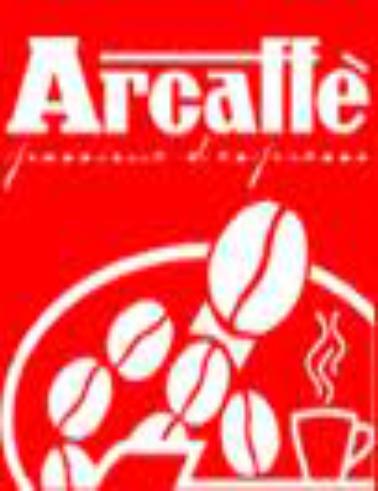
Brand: Arcaffe
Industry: Food